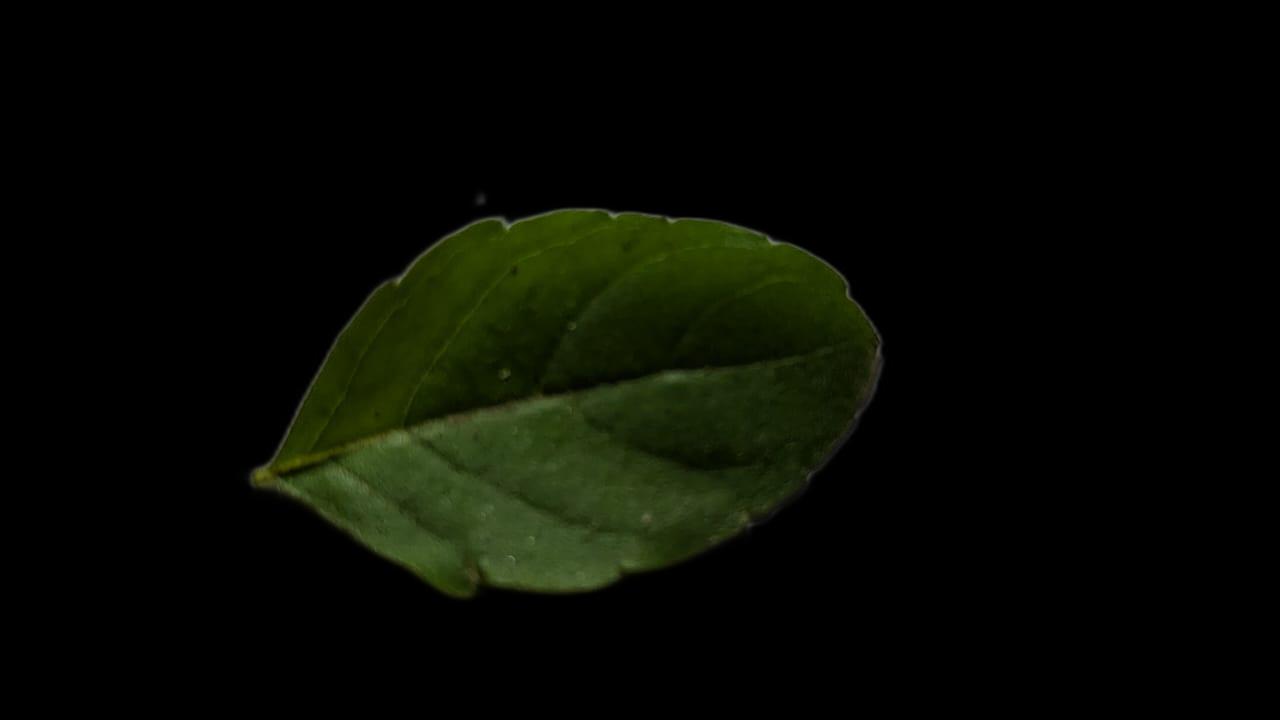
Plant: Tulsi